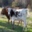
Label: cattle